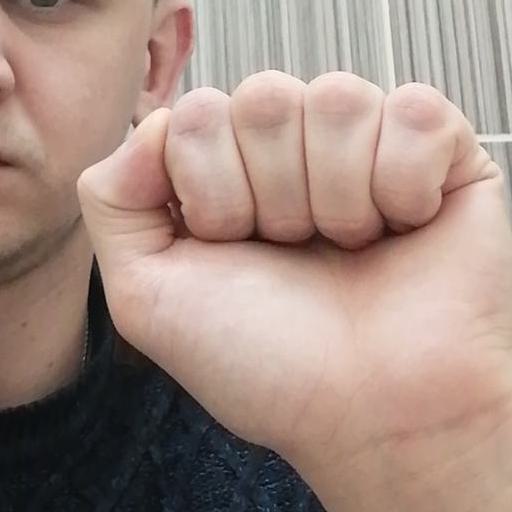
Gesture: fist